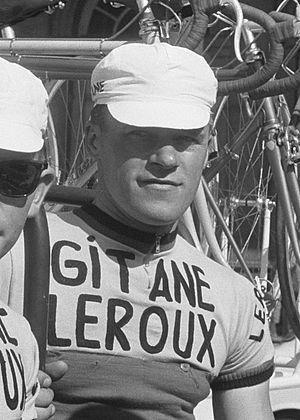
Anatole Novak est un ancien coureur cycliste français, né le 12 février 1937 à La Mure. Professionnel de 1959 à 1972, son surnom dans le peloton était « le géant de la Mure ». Il a participé à dix Tours de France de 1961 à 1970. Il a remporté la 4ᵉ étape du Tour de France 1961, allant de Charleroi à Metz. Il a été le coéquipier de Jacques Anquetil, Lucien Aimar, Roger Pingeon et Luis Ocaña.